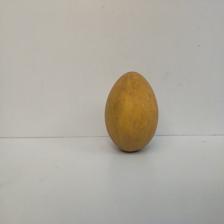
Size: Large